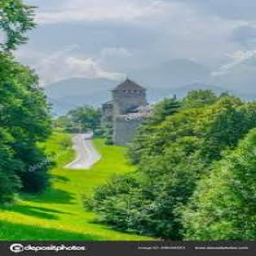
Burg Gutenberg